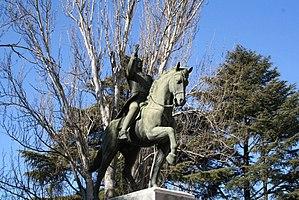
Cet article recense les statues équestres en Espagne.
Cette page recense les statues équestres de Simón Bolívar.